Food and Drug Administration

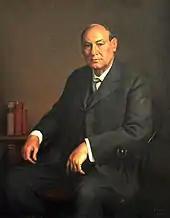
Harvey W. Wiley, chief advocate of the Food and Drug Act

In June 1906, President Theodore Roosevelt signed into law the Pure Food and Drug Act of 1906, also known as the "Wiley Act" after its chief advocate. The Act prohibited, under penalty of seizure of goods, the interstate transport of food that had been "adulterated". The Act applied similar penalties to the interstate marketing of "adulterated" drugs, in which the "standard of strength, quality, or purity" of the active ingredient was not either stated clearly on the label or listed in the "United States Pharmacopeia" or the "National Formulary".